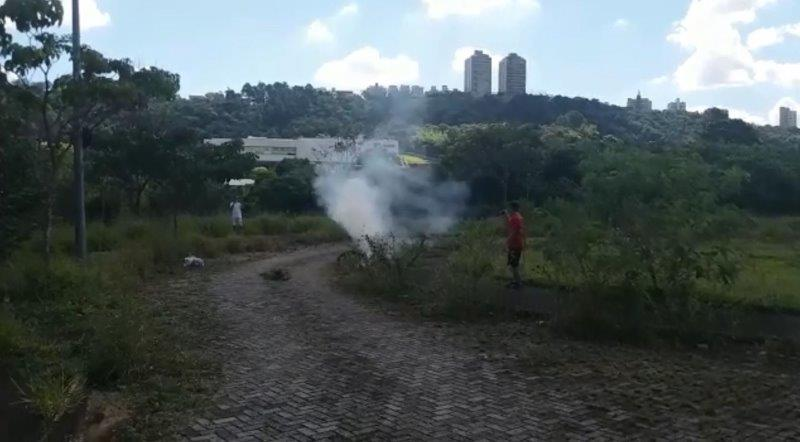
Fire: no
Smoke: yes